Washington Commanders

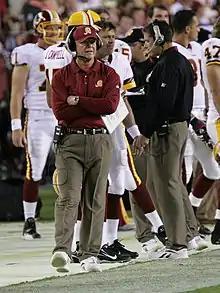
Head coach Joe Gibbs won Super Bowls in 1982, 1987, and 1991. He was inducted into the Pro Football Hall of Fame in 1996.

During most of this unsuccessful period, Marshall continually refused to integrate the team, despite pressure from the U.S. government. Two months into the Kennedy administration on March 24, 1961, Secretary of the Interior Stewart Udall warned Marshall to hire black players or face federal retribution. For the first time in history, the federal government had attempted to desegregate a professional sports team. The Redskins were under the threat of civil rights legal action by the Kennedy administration, which would have prevented a segregated team from playing at the new federally-owned D.C. Stadium, managed by the U.S. Department of the Interior. The Redskins' previous venue, Griffith Stadium, was owned by the Griffith family, owners of the Washington Senators, who moved and became the Minnesota Twins in 1961.